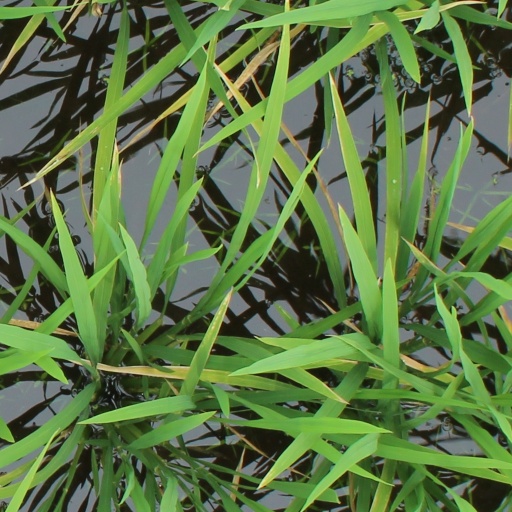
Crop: rice